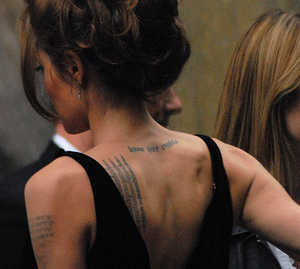
Angelina Jolie / Tatoveringer
Jolie i New York med flere af sine tatoveringer synlige
"Angelina Jolie Voight er en amerikansk skuespiller, filminstruktør og manuskriptforfatter. Hun har modtaget en Academy Award, to Screen Actors Guild Awards, tre Golden Globe Awards og blev udnævnt til at være Hollywoods højest betalte skuespillerinde af Forbes i 2009 og 2011. Jolie fremmer humanitære årsager og er desuden kendt for sit arbejde med flygtninge som en særlig udsending og så er hun også tidligere Goodwill ambassadør for FN's Flygtningehøjkommissariat. Hun er ofte blevet nævnt som verdens ""smukkeste"" kvinde, en titel, som hun har fået væsentlig medieopmærksomhed med.